Sky position (RA, Dec in degrees): 205.057, 3.171
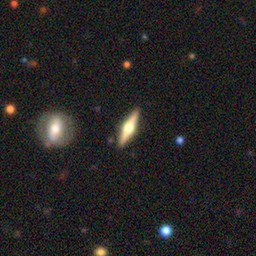
Galaxy morphology: Edge-on Galaxies with Bulge